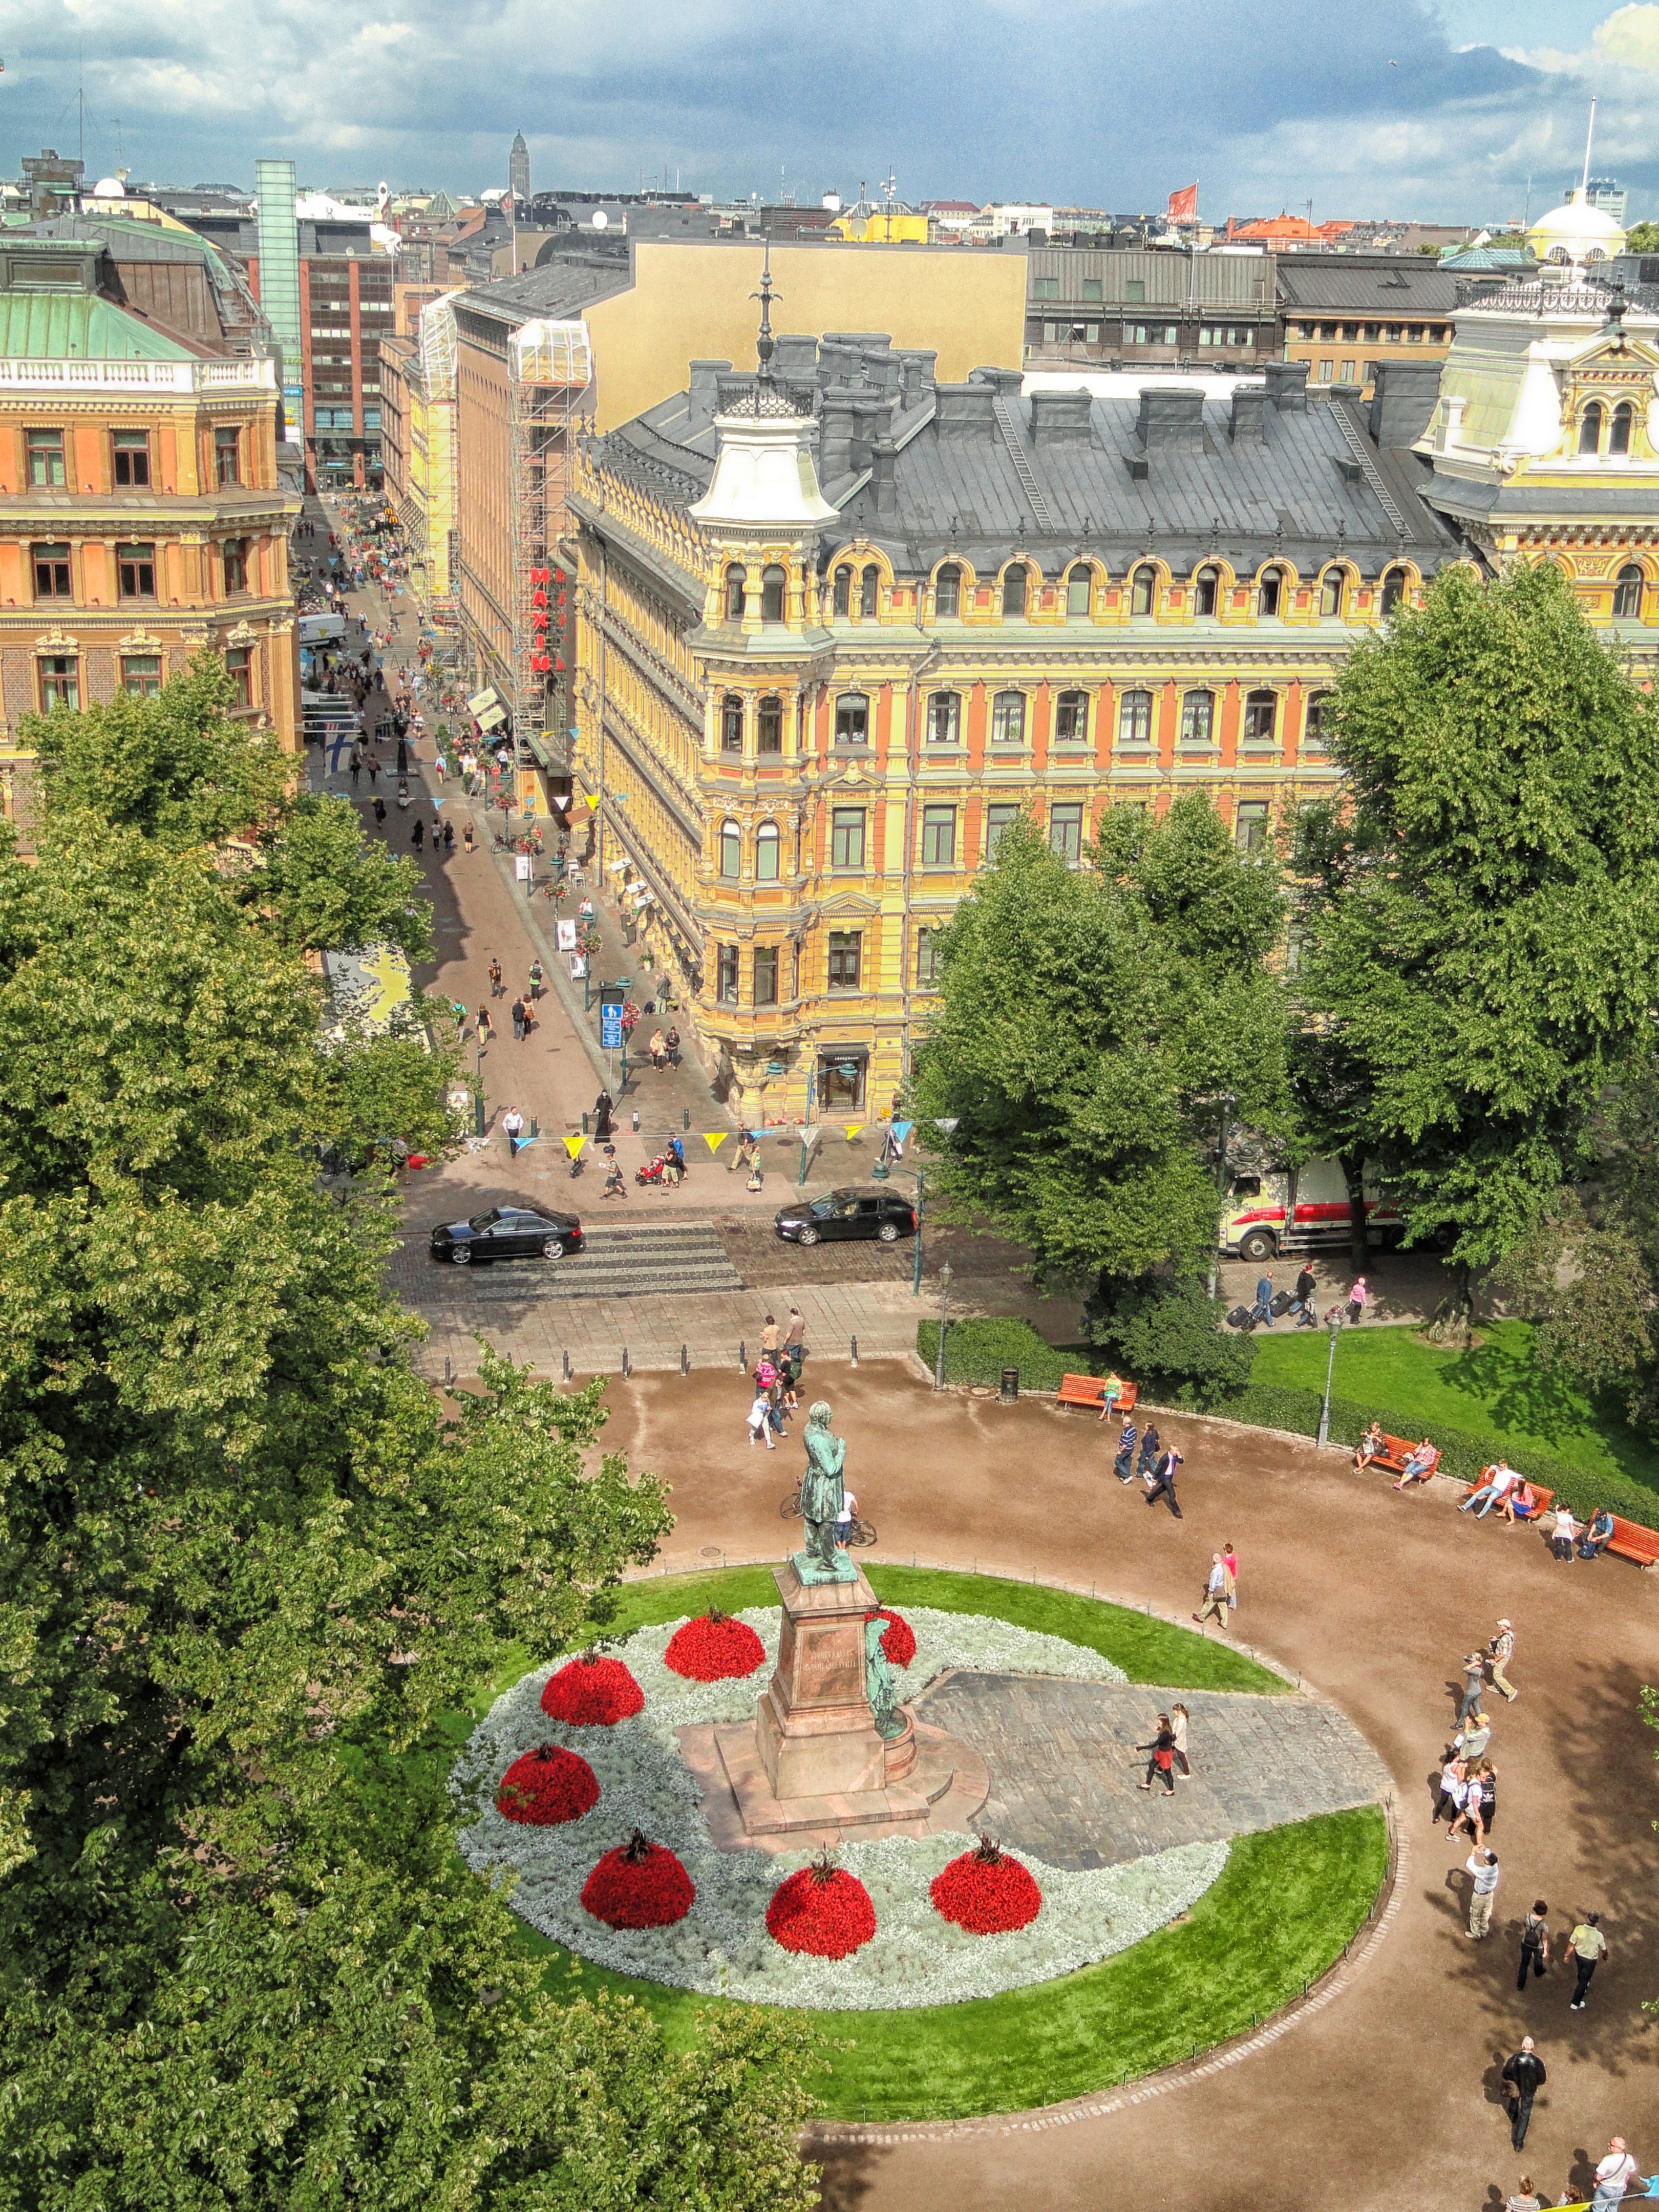
architecture, people, skyline, palace, city, cityscape, plaza, park, landmark, flowers, trees, outside, hdr, buildings, finland, helsinki, town square, estate, neighbourhood, aerial photography, human settlement